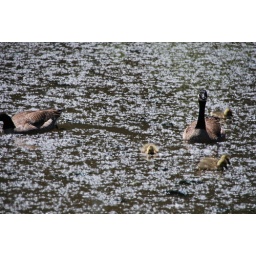
Geese swimming in the Schuykill river behind Lloyd hall. The air and water were filled with &amp;quot;wishy&amp;quot; (dandelion-like) floatings.